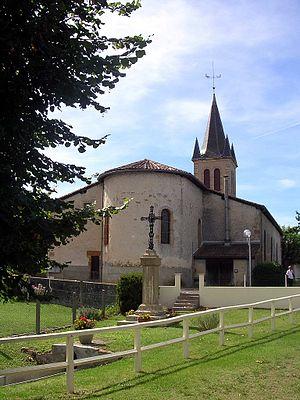
Église et fontaine Saint-Pantaléon de la commune de Campagne, dans le département français des Landes
Campagne est une commune du sud-ouest de la France, située dans le département des Landes.
Le département français des Landes compte 438 églises pour un total de 331 communes, soit une moyenne de 1,32 église par commune. La commune de Parleboscq, née de la réunion de sept paroisses, compte à elle seule sept églises.
Le département français des Landes compte 256 fontaines ou sources dites « guérisseuses », soit plus de 10 % des 2000 fontaines christianisées recensées en France. Près de cent trente sont recensées uniquement dans la partie forestière du département, qui compte parmi les régions françaises possédant la plus forte densité de fontaines de dévotion, après le Limousin, l’Auvergne et le Périgord. Elles constituent des éléments remarquables du petit patrimoine rural du département.